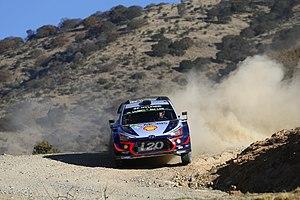
Le championnat du monde des rallyes 2018 est la 46ᵉ édition du championnat du monde des rallyes. Il est composé de treize manches réparties sur quatre continents. Il est remporté par Sébastien Ogier et Julien Ingrassia au volant d'une Ford Fiesta WRC engagée par M-Sport World Rally Team.
Le Rallye du Mexique 2018 est le 3ᵉ rallye du Championnat du monde des rallyes 2018. Il se déroule du 8 au 11 mars 2018 sur 22 épreuves spéciales et est remporté par le duo Sébastien Ogier et Julien Ingrassia.